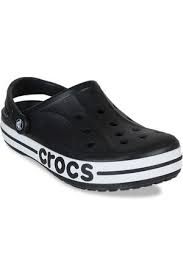
Label: Clog